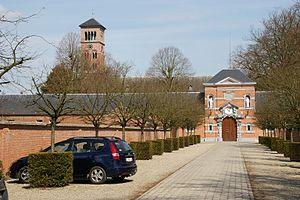
Cet article présente la liste des prieurés en Belgique. Pour mémoire, un prieuré a une vocation monastique et est placé sous l'autorité d'un prieur. Il est le plus souvent subordonné à une abbaye plus importante. La présente liste, par ordre alphabétique, comprend tous les prieurés de Belgique, passés ou toujours en activité, indépendants comme dépendants d'une abbaye. Elle indique, en outre, pour chaque édifice religieux, sur trois ou quatre lignes, sa localisation, la date et l'origine de sa fondation, son ordre religieux de rattachement et la situation actuelle de l'édifice.